Sammy White (actor)

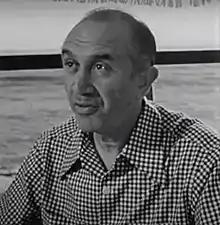
White in "711 Ocean Drive" (1950)

Sammy White "(né" Samuel Kwait; 28 May 1894 Providence, Rhode Island – 3 March 1960 Beverly Hills, California) was an American vaudeville song-and-dance comedian who appeared in a few films. He appeared with Lew Clayton, as Clayton and White, in the Broadway show "Schubert Gaieties of 1919".